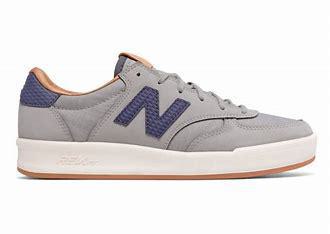
Brand: New
Model: Balance New Balance 300 Series